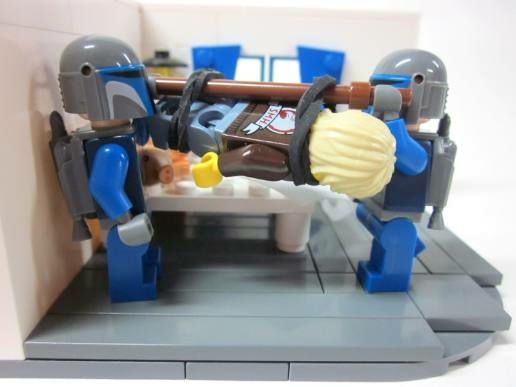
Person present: No